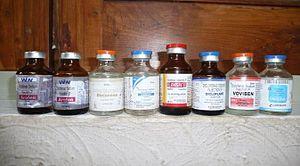
Diclofenac uttarakhand
En Inde, la majorité des vautours sont des espèces menacées d’extinction.